Lupe Valdez

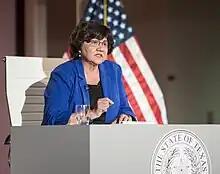
Valdez speaks at the Texas gubernatorial debate at the LBJ Presidential Library in 2018

In December 2017, Valdez announced her candidacy for Governor of Texas in the 2018 gubernatorial election against incumbent Republican governor Greg Abbott. In the March 6, 2018 Primary she got more votes than any other Democrat, leading her closest competitor, Andrew White, son of former governor Mark White, by 16 percent. However, she only received 43% of the vote, forcing a run-off against White. The run-off occurred on May 22, 2018, resulting in Valdez's victory and making her the first Latina and first openly gay person nominated for governor by a major party in the state. Abbott was reelected with 56% of the vote.